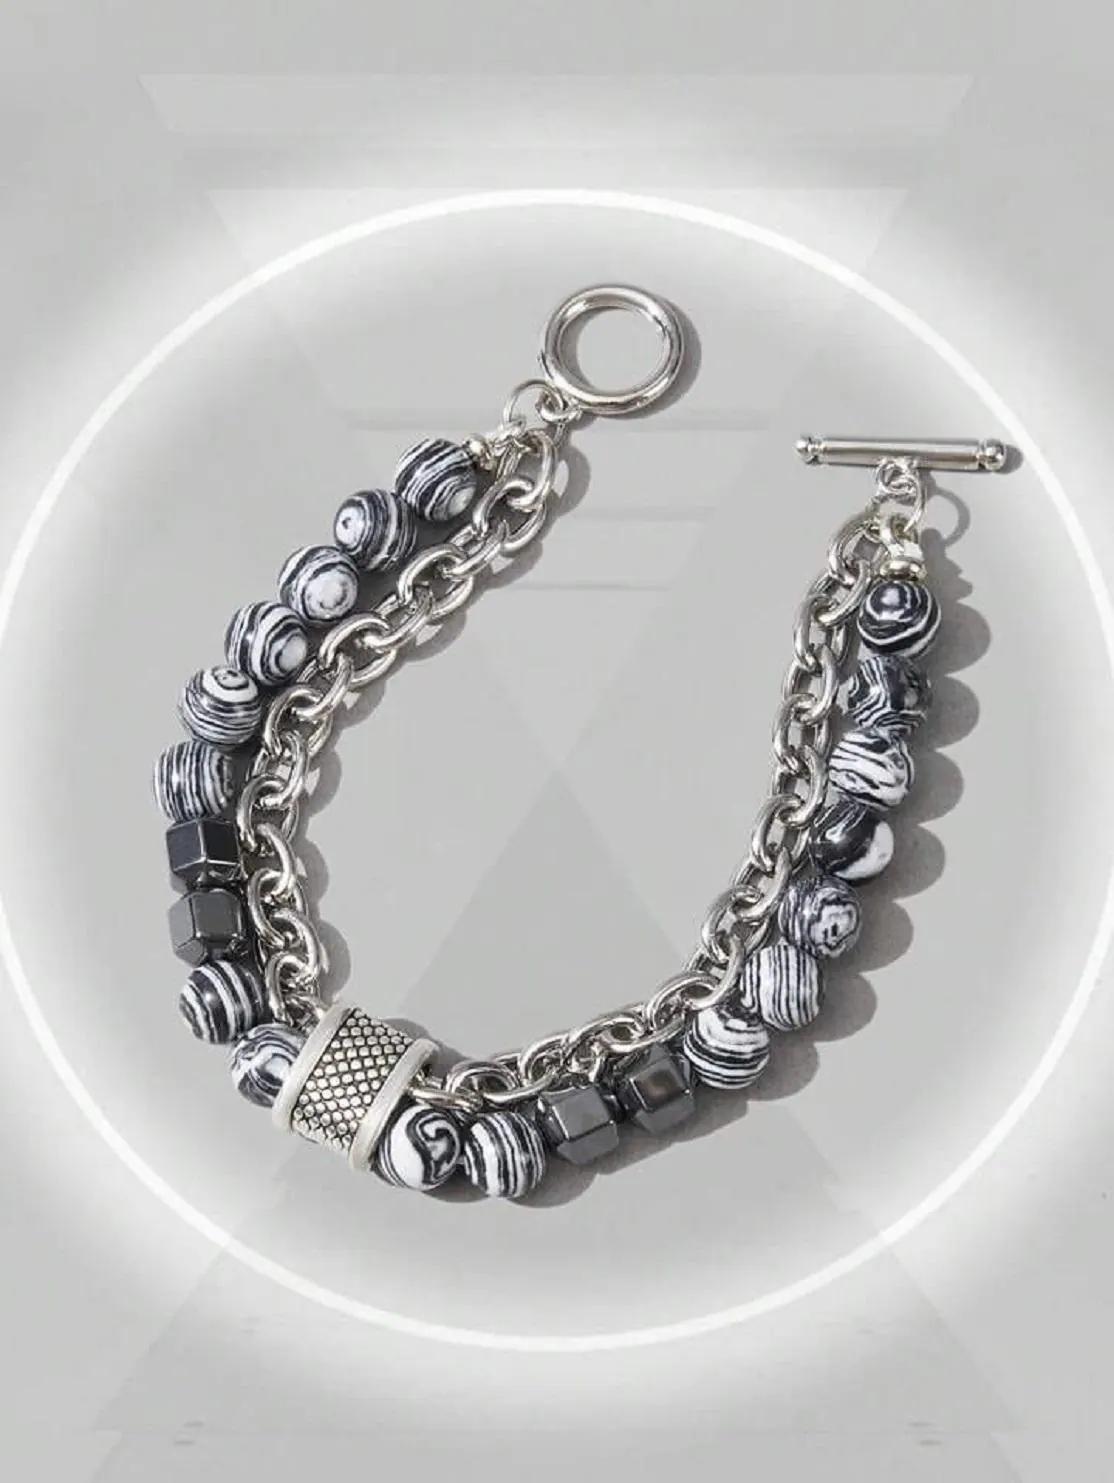
 AJS Stylish Bead Bracelets Malachite Bracelet Beaded Chain Bracelet For Women & Men (Pack Of-1,Grey)
Type: Bracelets & Bangles
Brand: AJS
Price: Rs. 269
 Introducing AJS Bracelets: Elevate Your Style with Premium Quality Bracelets for Men, Women & CouplesDiscover the epitome of elegance and fashion with AJS Bracelets, a collection designed to cater to the diverse tastes of men, women, and couples seeking the perfect accessory to adorn their wrists. Crafted with meticulous attention to detail, our bracelets blend multi-design creativity with premium quality materials to create stunning pieces that resonate with individual style.For Men:AJS Bracelets understands that modern men seek accessories that reflect their unique personalities. Our range of bracelets for men combines masculinity with sophistication. From sleek leather bands to intricate metalwork, our designs offer a variety that suits both formal and casual occasions. Whether you're aiming for a rugged look or a refined appearance, AJS Bracelets for men will effortlessly complement your attire.For Women:Elegance knows no boundaries, and our collection of bracelets for women stands as a testament to that. From delicate chains embellished with intricate charms to bolder beaded options that exude confidence, our designs cater to a myriad of styles. Adorn your wrist with a touch of grace and let your individuality shine through with AJS Bracelets.For Couples:Celebrate the bond you share with your significant other through our couples' bracelets. Crafted to symbolize unity and connection, these bracelets come in pairs, allowing you and your partner to showcase your love in a stylish and meaningful way. Choose from matching designs that resonate with your relationship and let your wrists tell a tale of togetherness.Premium Quality:At AJS Bracelets, quality is non-negotiable. Each piece is meticulously crafted using the finest materials, ensuring durability and a luxurious feel. Our commitment to excellence means that every bracelet undergoes rigorous quality checks, guaranteeing that you receive a piece that not only looks exceptional but also stands the test of time.Multi-Design Creativity:Variety is the spice of life, and AJS Bracelets embraces this philosophy. Our collection boasts a diverse array of designs, from minimalist and understated to bold and intricate. With an emphasis on creativity, our bracelets are designed to be an extension of your personality, allowing you to curate your desired look effortlessly.Beaded Bracelets:For those who appreciate the artistry of beadwork, our beaded bracelets are a testament to craftsmanship. The vibrant colors and intricate patterns of our beaded designs add an element of artistic flair to your ensemble. Each bead is carefully chosen and arranged, resulting in a piece that's as unique as you are.Elevate your style and make a statement with AJS Bracelets. Whether you're seeking an accessory to complete your outfit or a meaningful gift for a loved one, our collection offers a fusion of elegance, quality, and innovation that caters to every taste and occasion. Explore the world of AJS Bracelets and discover the perfect wrist adornments that resonate with your personal style journey.Disclaimer:Adds a touch of personal style and uniqueness.
Features: Stylish and trendy bracelet,Adjustable size to fit different wrist sizes,Suitable for both men and women,Ideal for casual or boho-chic fashion styles,Easy to put on and take off with a secure closure,Superior Quality & Skin Friendly: High Quality as per International Standards that makes it very skin friendly.,It has been made from toxic free materials Anti-Allergic and Safe for Skin.,It can be worn over long time periods without any complains of ach and swelling.Made from Premium Quality Material this product assures to remain in its Original Glory even after years of usage.